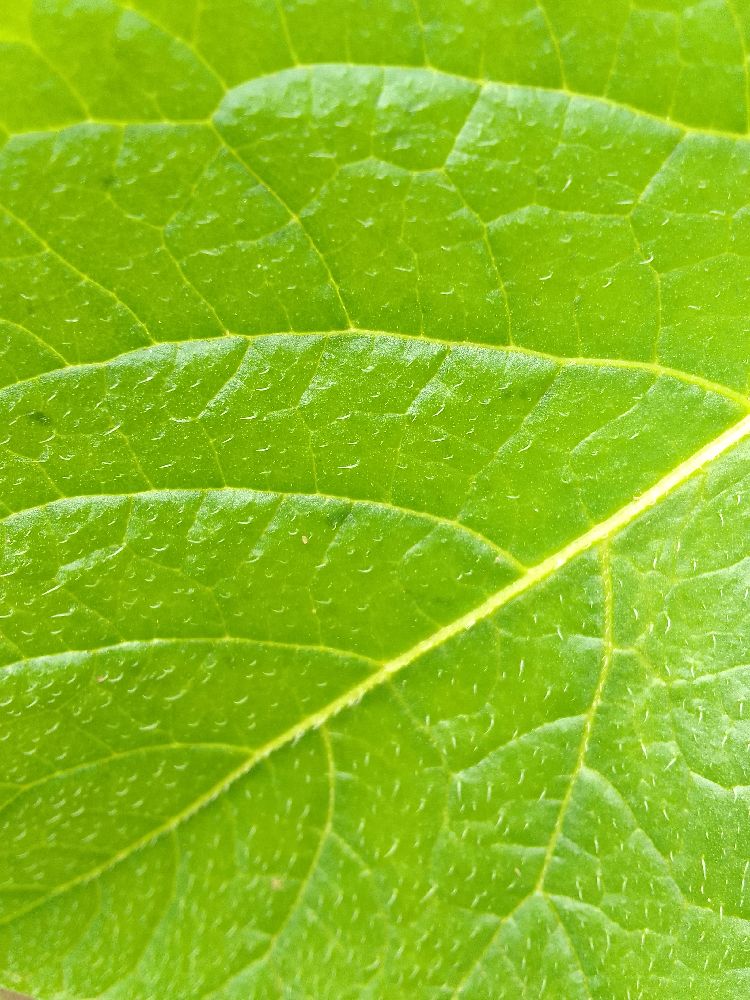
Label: Healthy